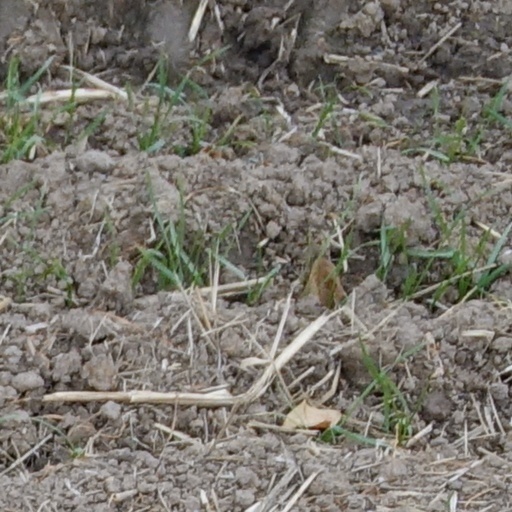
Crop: wheat